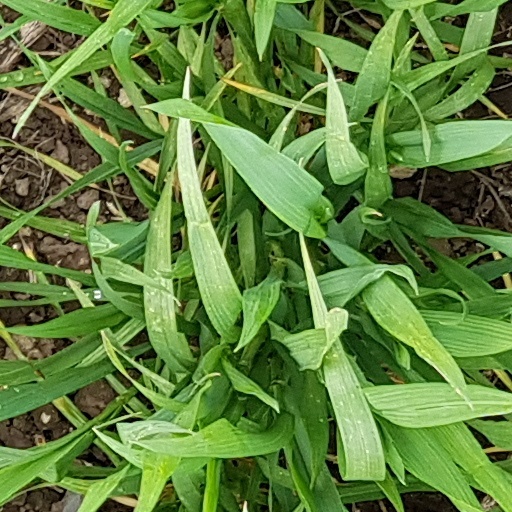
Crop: wheat